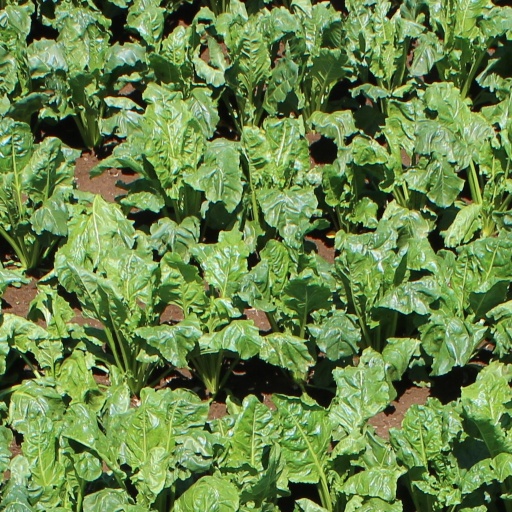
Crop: sugar beet